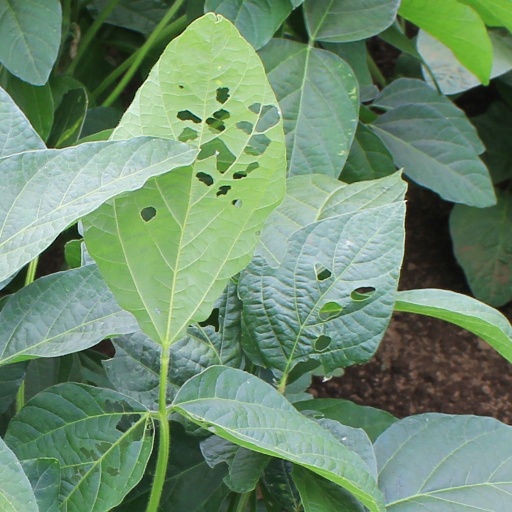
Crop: soybean